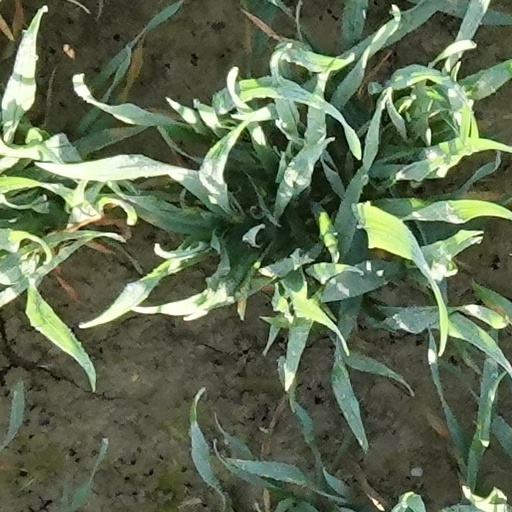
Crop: wheat